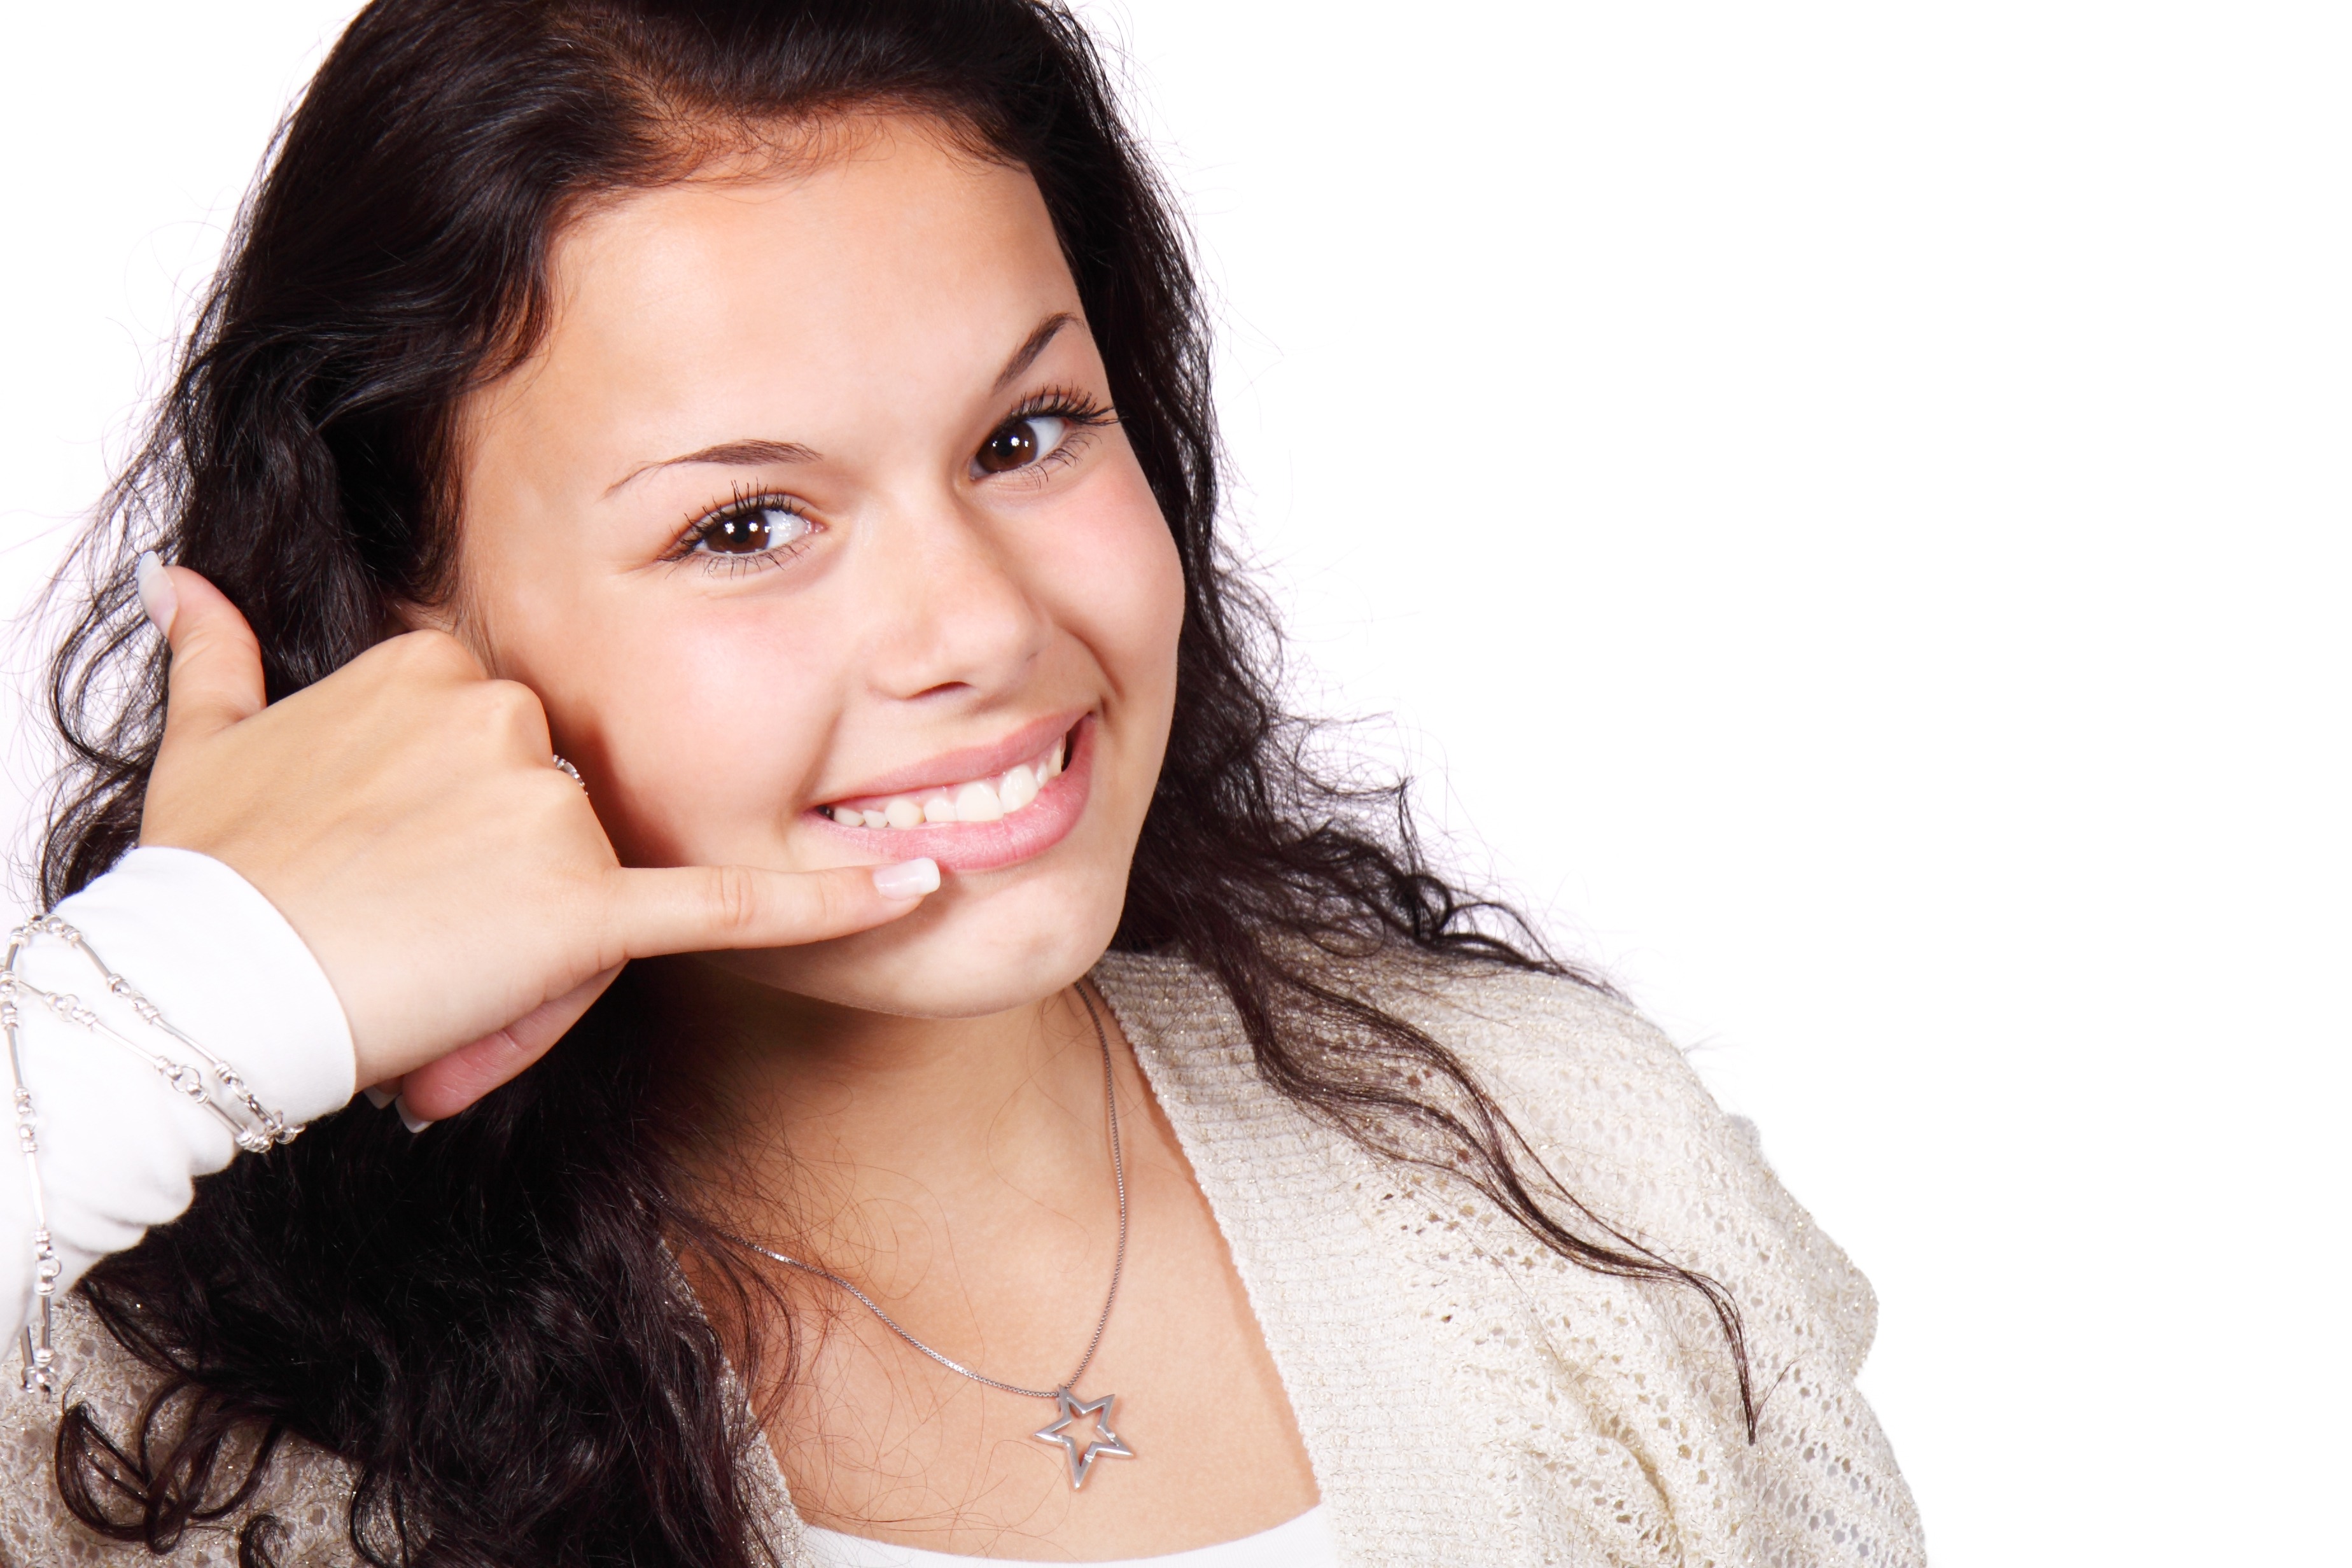
hand, person, people, girl, woman, photography, isolated, female, singer, sign, portrait, model, young, symbol, phone, telephone, communication, gesture, facial expression, hairstyle, smile, mouth, long hair, black hair, face, nose, eye, head, call, skin, beauty, contact, emotion, abdomen, photo shoot, brown hair, portrait photography